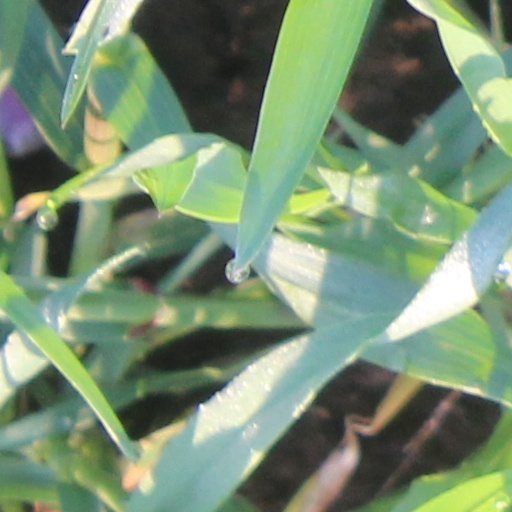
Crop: wheat